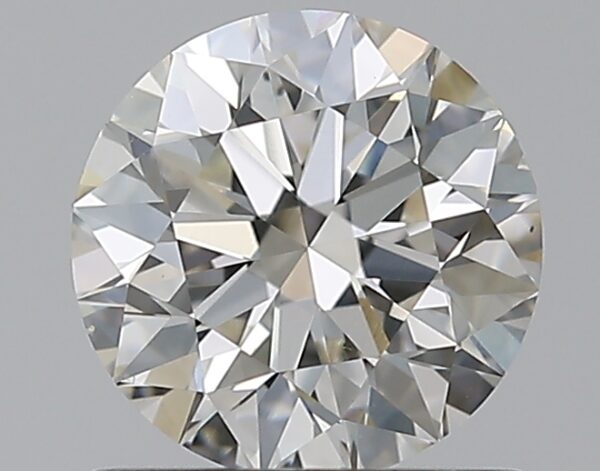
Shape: round
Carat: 0.75
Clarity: VS2
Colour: I
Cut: EX
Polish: EX
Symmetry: EX
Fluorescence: ST
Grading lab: GIA
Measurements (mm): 5.8 x 5.82 x 3.63